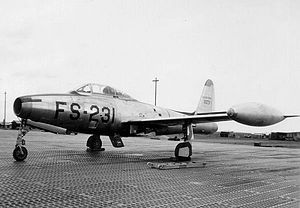
Republic F-84 Thunderjet / Design og udvikling
En F-84G på Chaumont-Semoutiers Air Base, Frankrig, i 1953.
"Republic F-84 Thunderjet var en jetdreven jagerbomber designet og bygget i USA. Den opstod i 1944 som et United States Army Air Forces forslag til en ""dagjager"" og fløj første gang i 1946. Selvom den kom i tjeneste i 1947, var Thunderjet plaget af så mange strukturelle problemer og motorproblemer, at en statusopgørelse i 1948 af U.S. Air Force erklærede flyet ude af stand til at udføre sine tiltænkte roller, og det blev overvejet at droppe flyet. Flyet blev ikke anset som fuldt operativt, før F-84D-modellen kom i 1949, og designet kunne først siges at være modent med fremkomsten af F-84G i 1951. I 1954 fik den retvingede Thunderjet selskab af den pilvingede F-84F Thunderstreak jager og RF-84F Thunderflash fotorekognosceringsflyet.